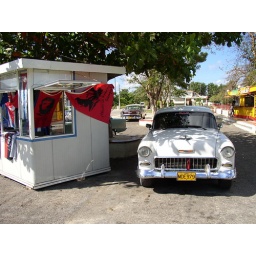
A white Chevy under a tree